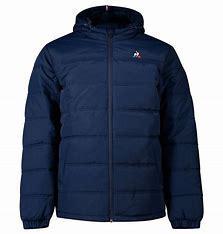
Brand: Le
Model: Coq Sportif 100